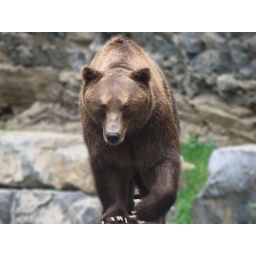
A brown bear at a park in Han-sur-lesse